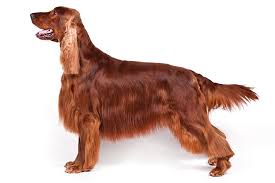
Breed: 207-n000011-Irish_setter